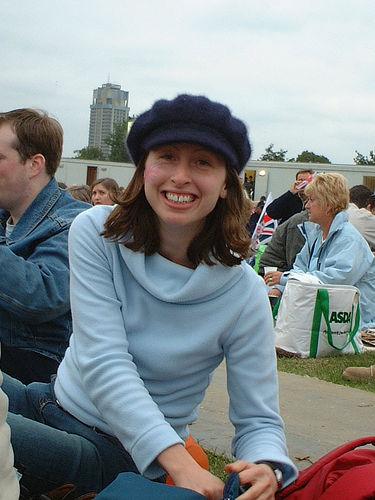
Weather: cloudy or overcast